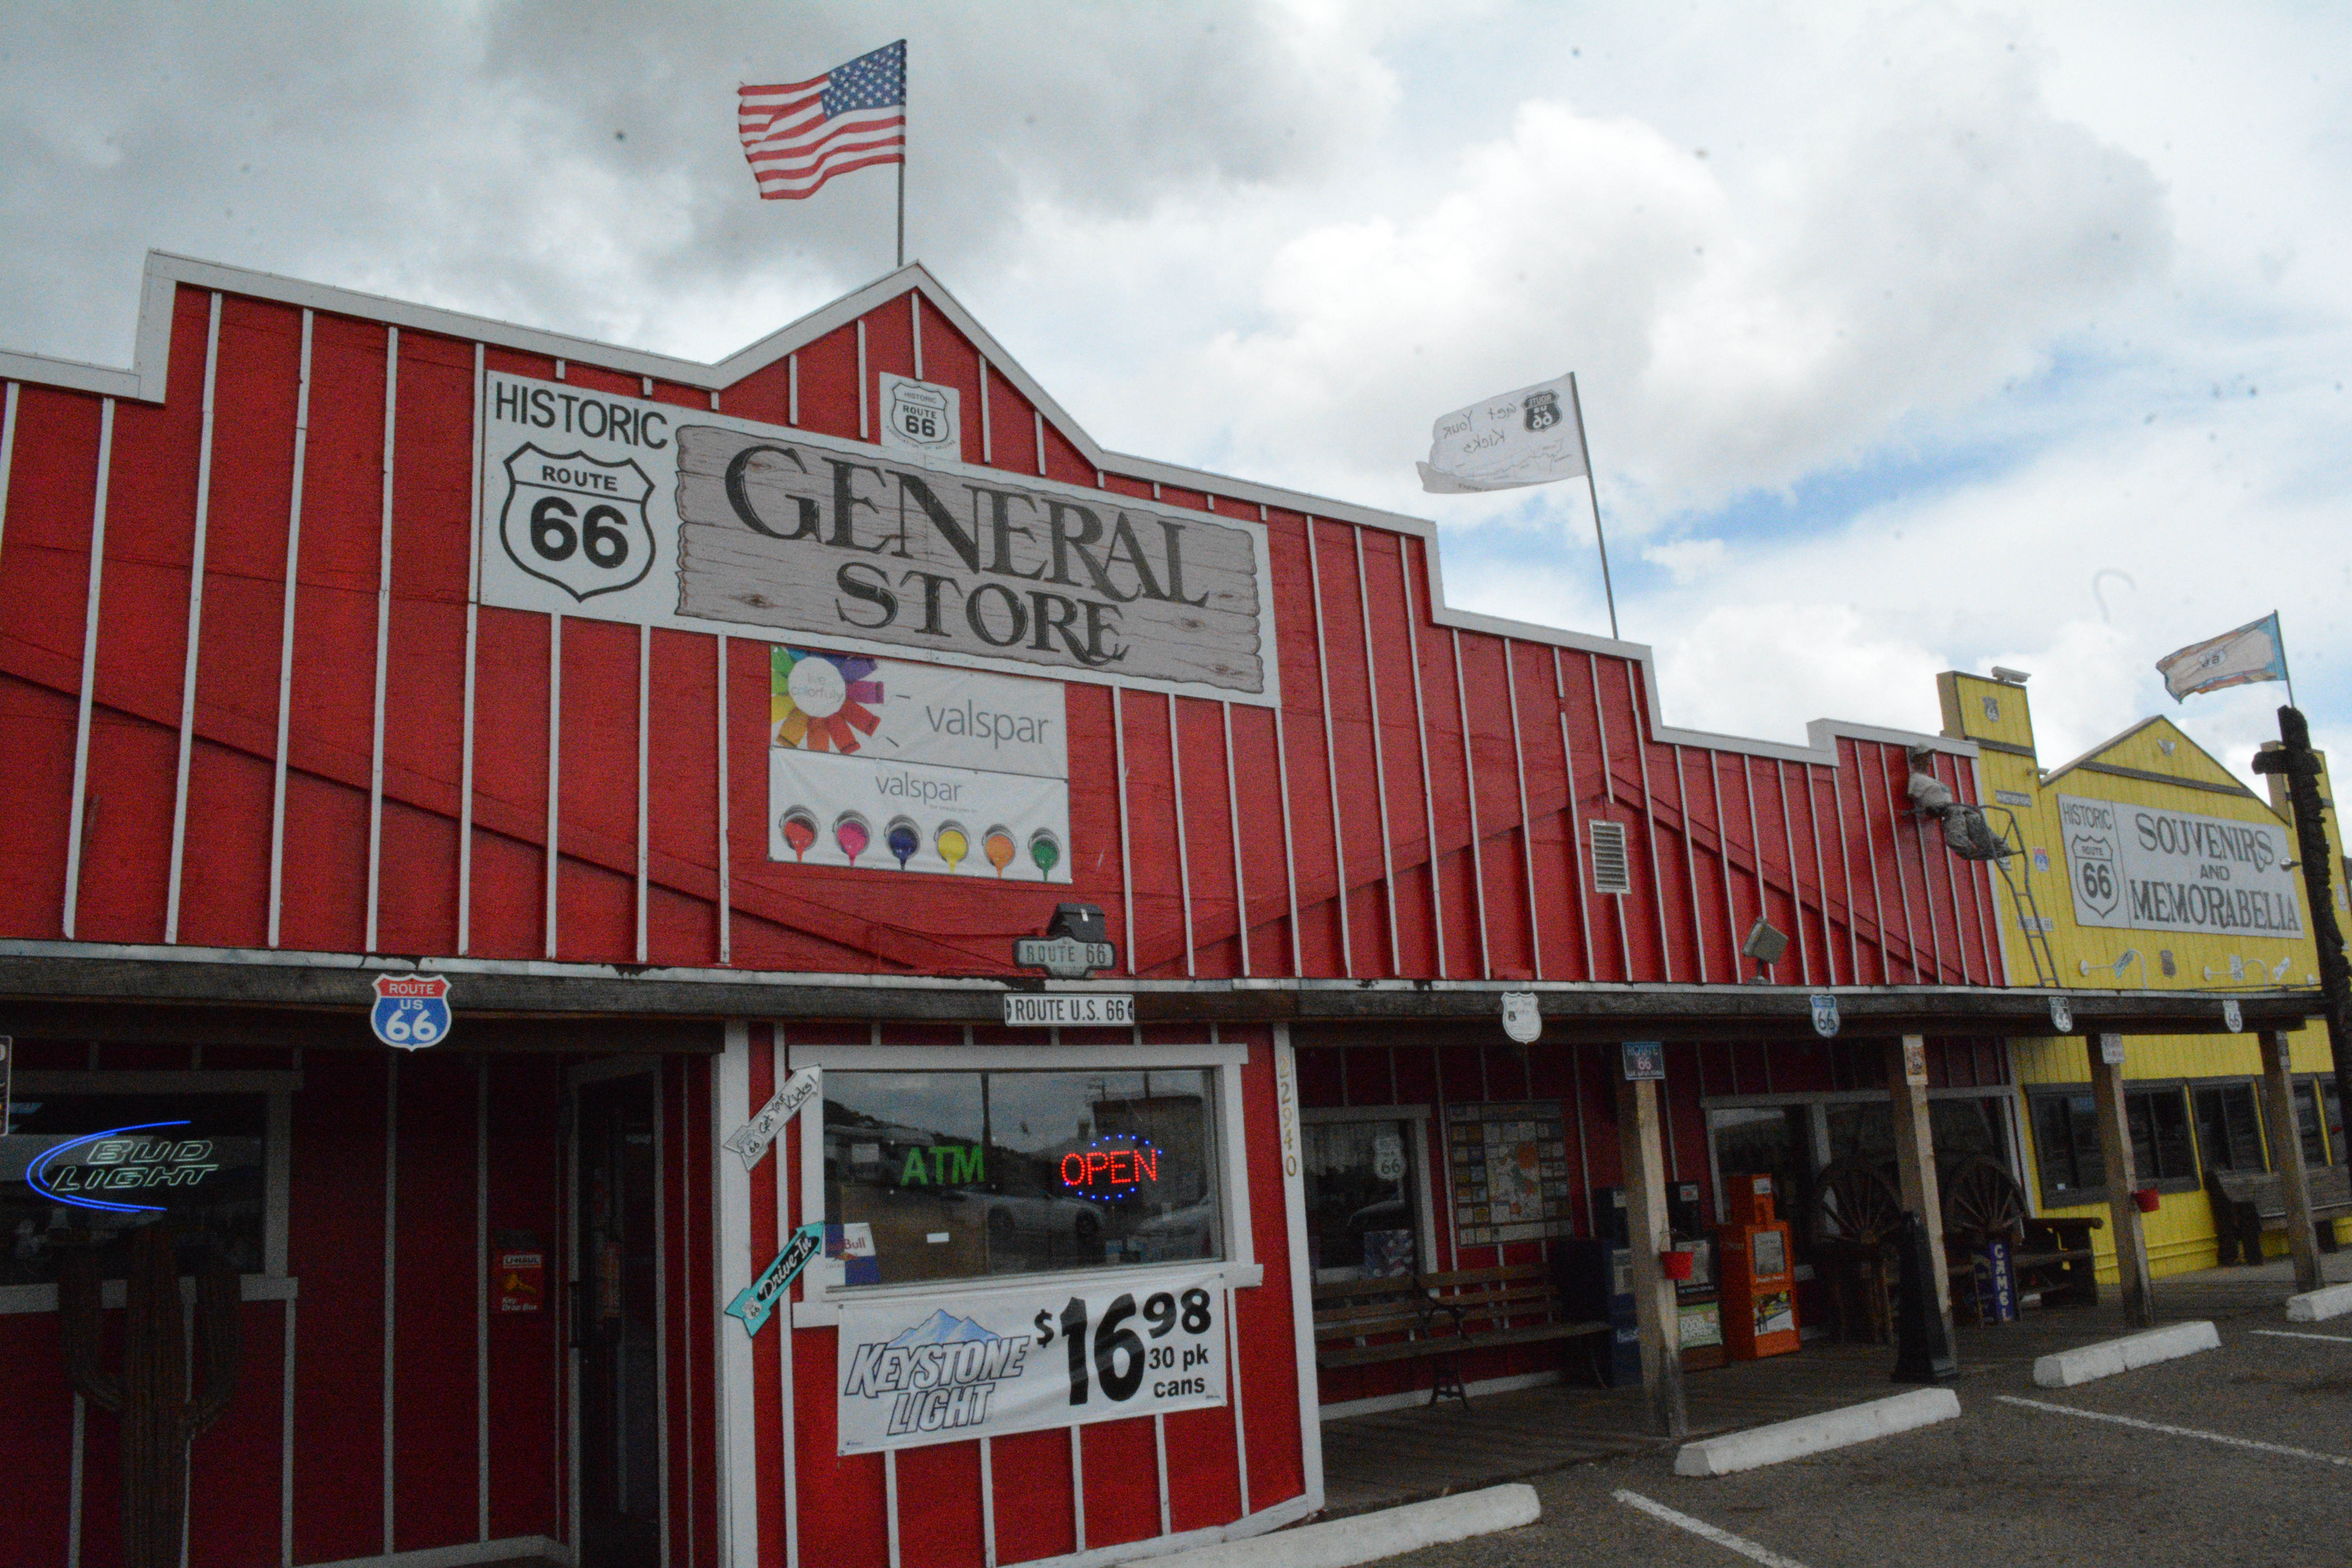
restaurant, fast food